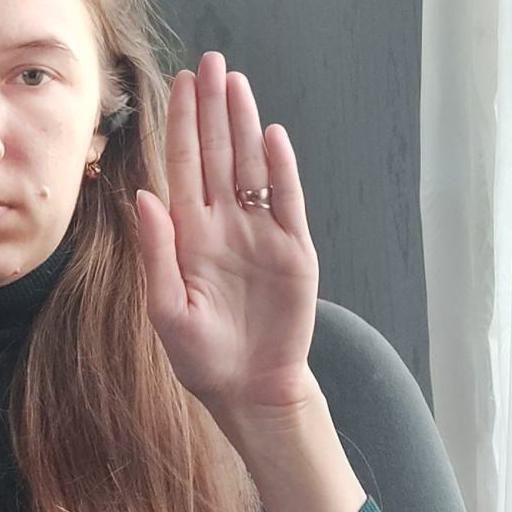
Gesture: stop